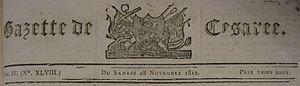
Jersey est la plus grande des îles Anglo-Normandes, dont la capitale est Saint-Hélier. Sa superficie est de 118,2 km² et elle est peuplée de 106 500 habitants en 2011. Elle appartient au bailliage de Jersey.